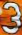
Number: 3